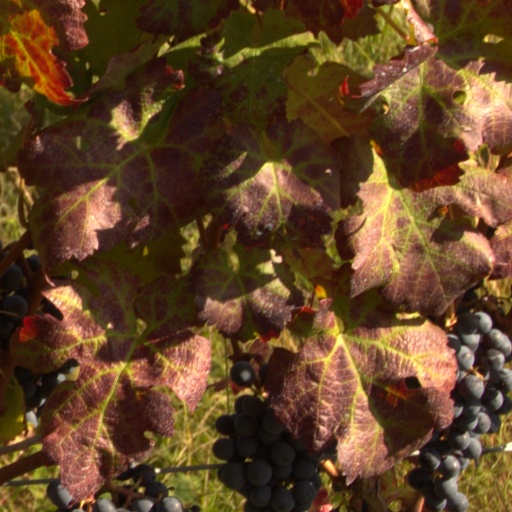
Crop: grape